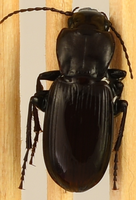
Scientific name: Pterostichus protractus
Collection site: Rocky Mountains NEON (RMNP), plot RMNP_002